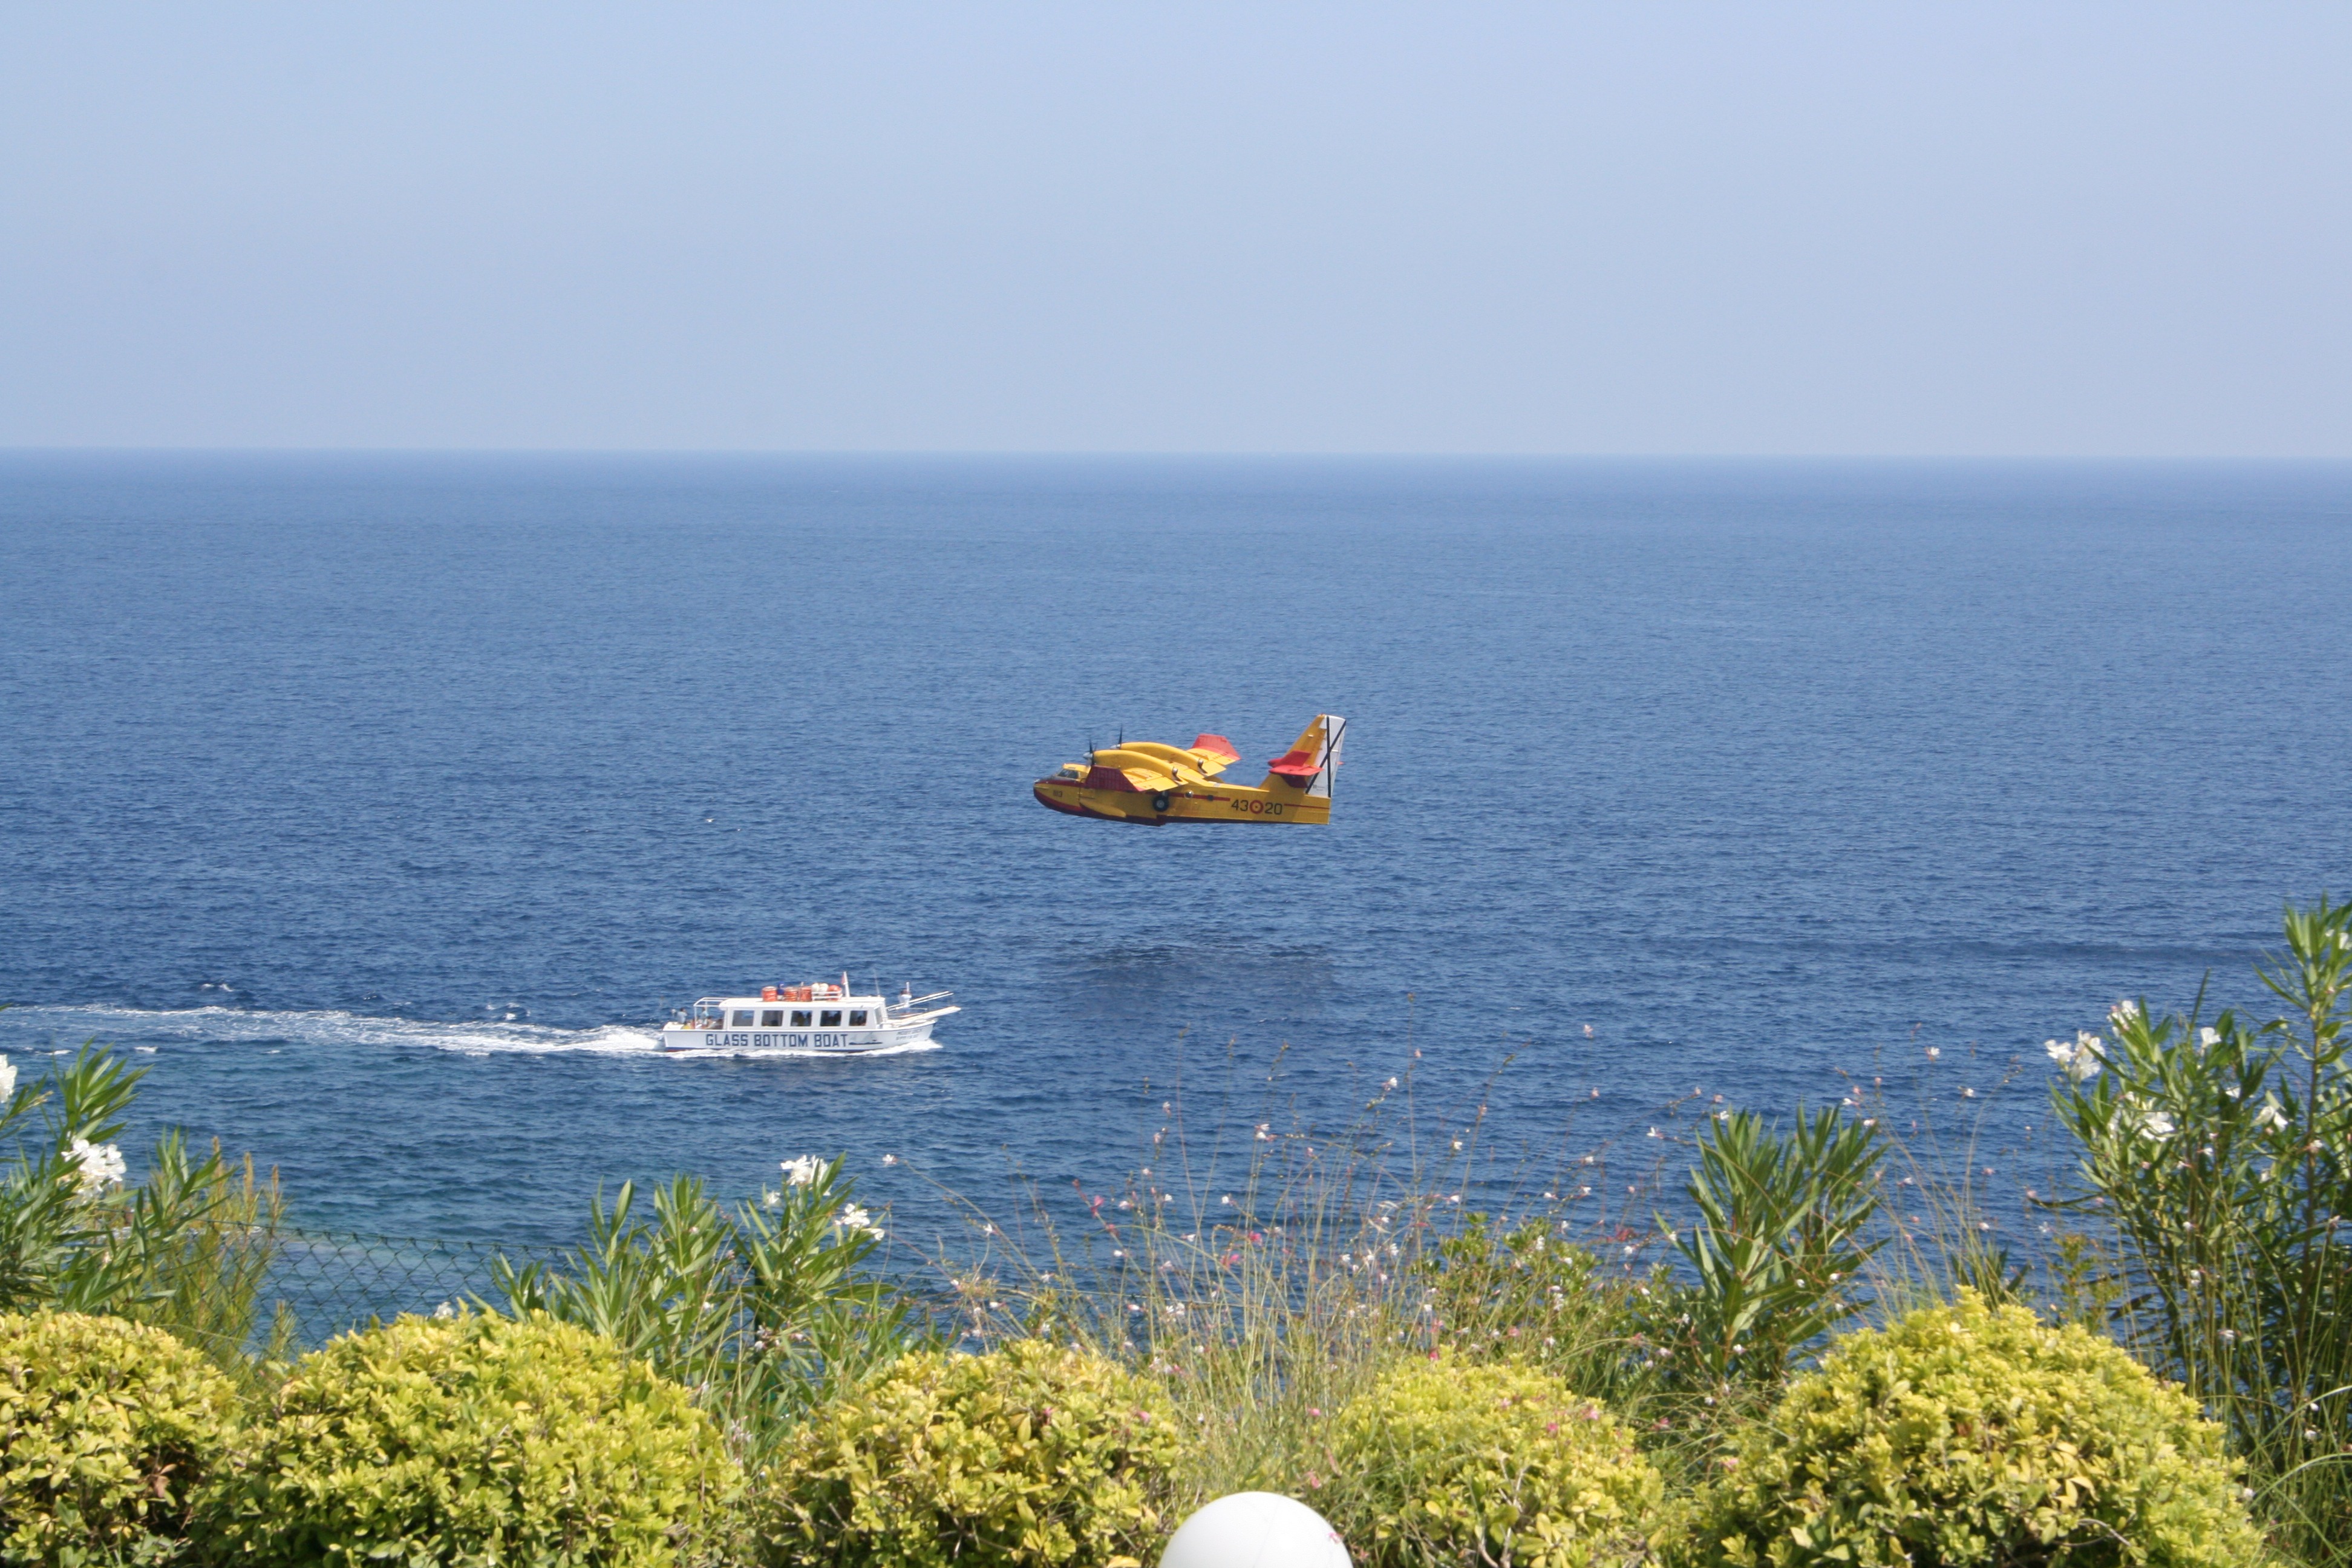
beach, sea, coast, ocean, horizon, shore, lake, vehicle, bay, boating, seaplane, ibiza, refuel